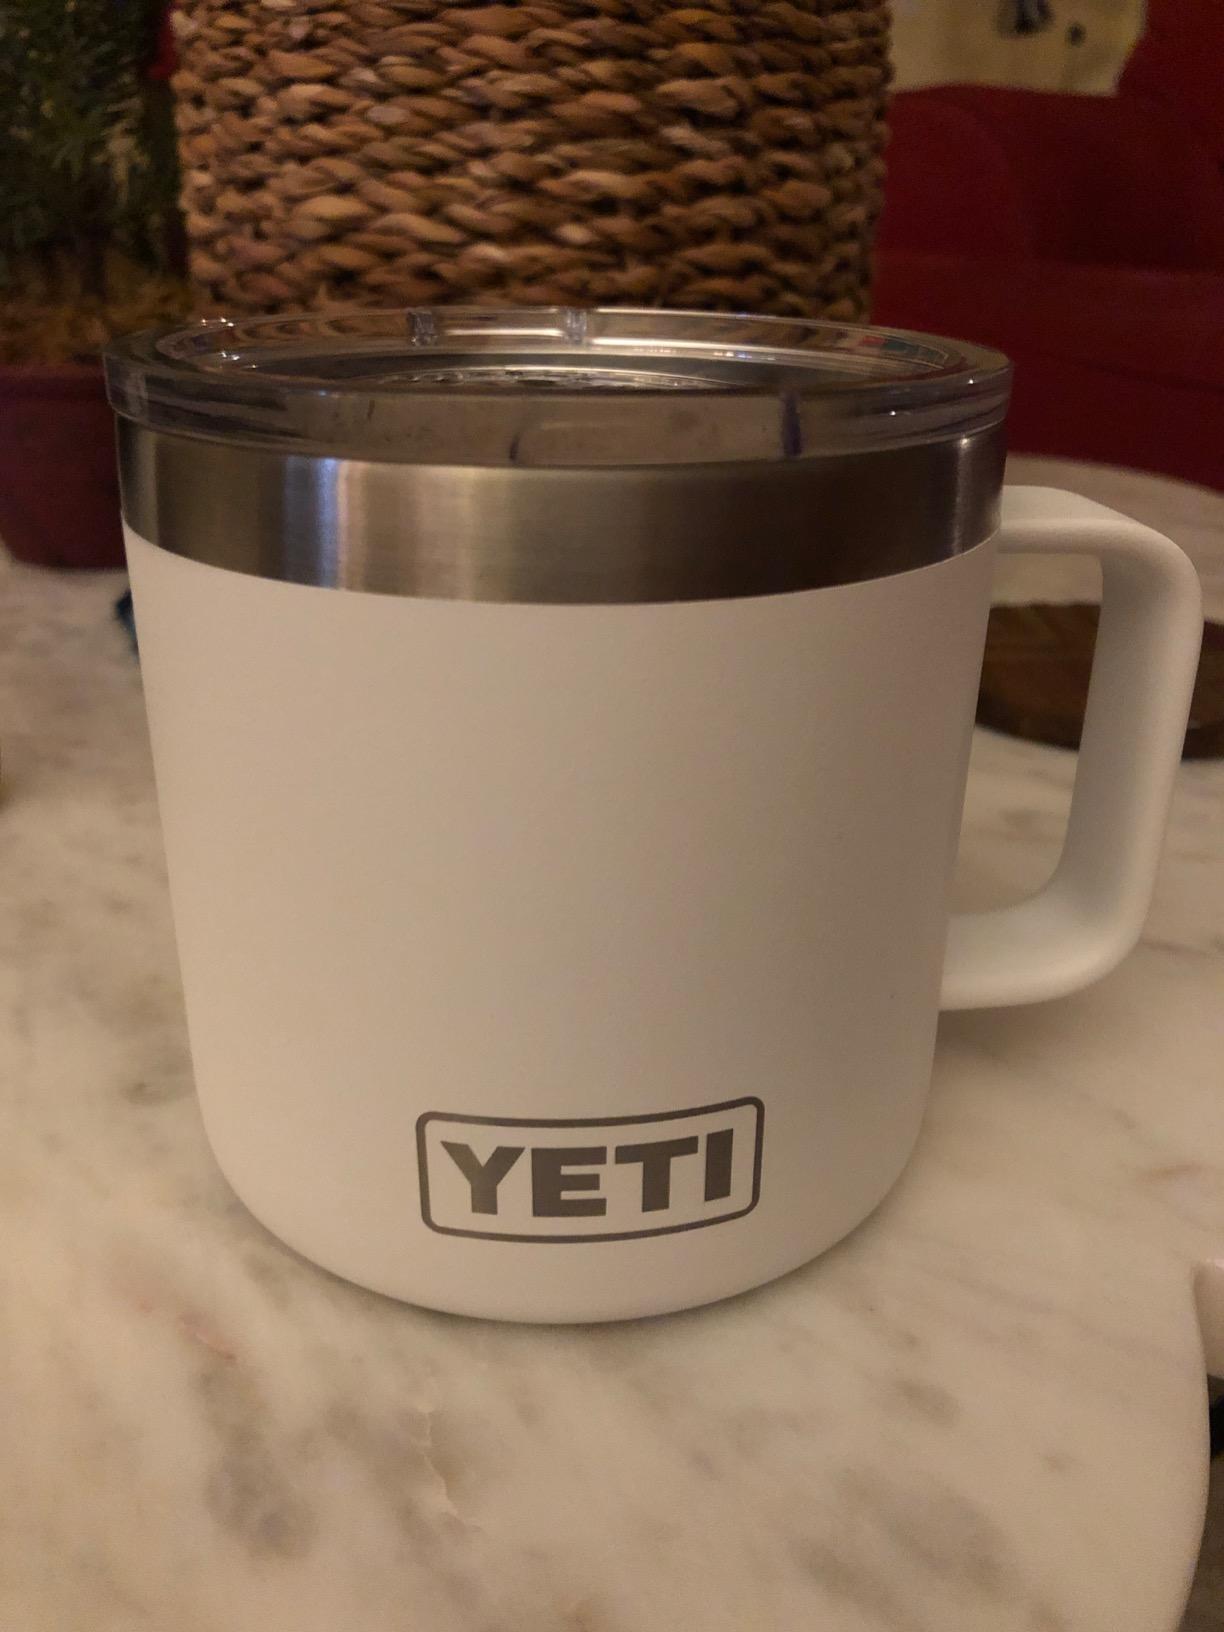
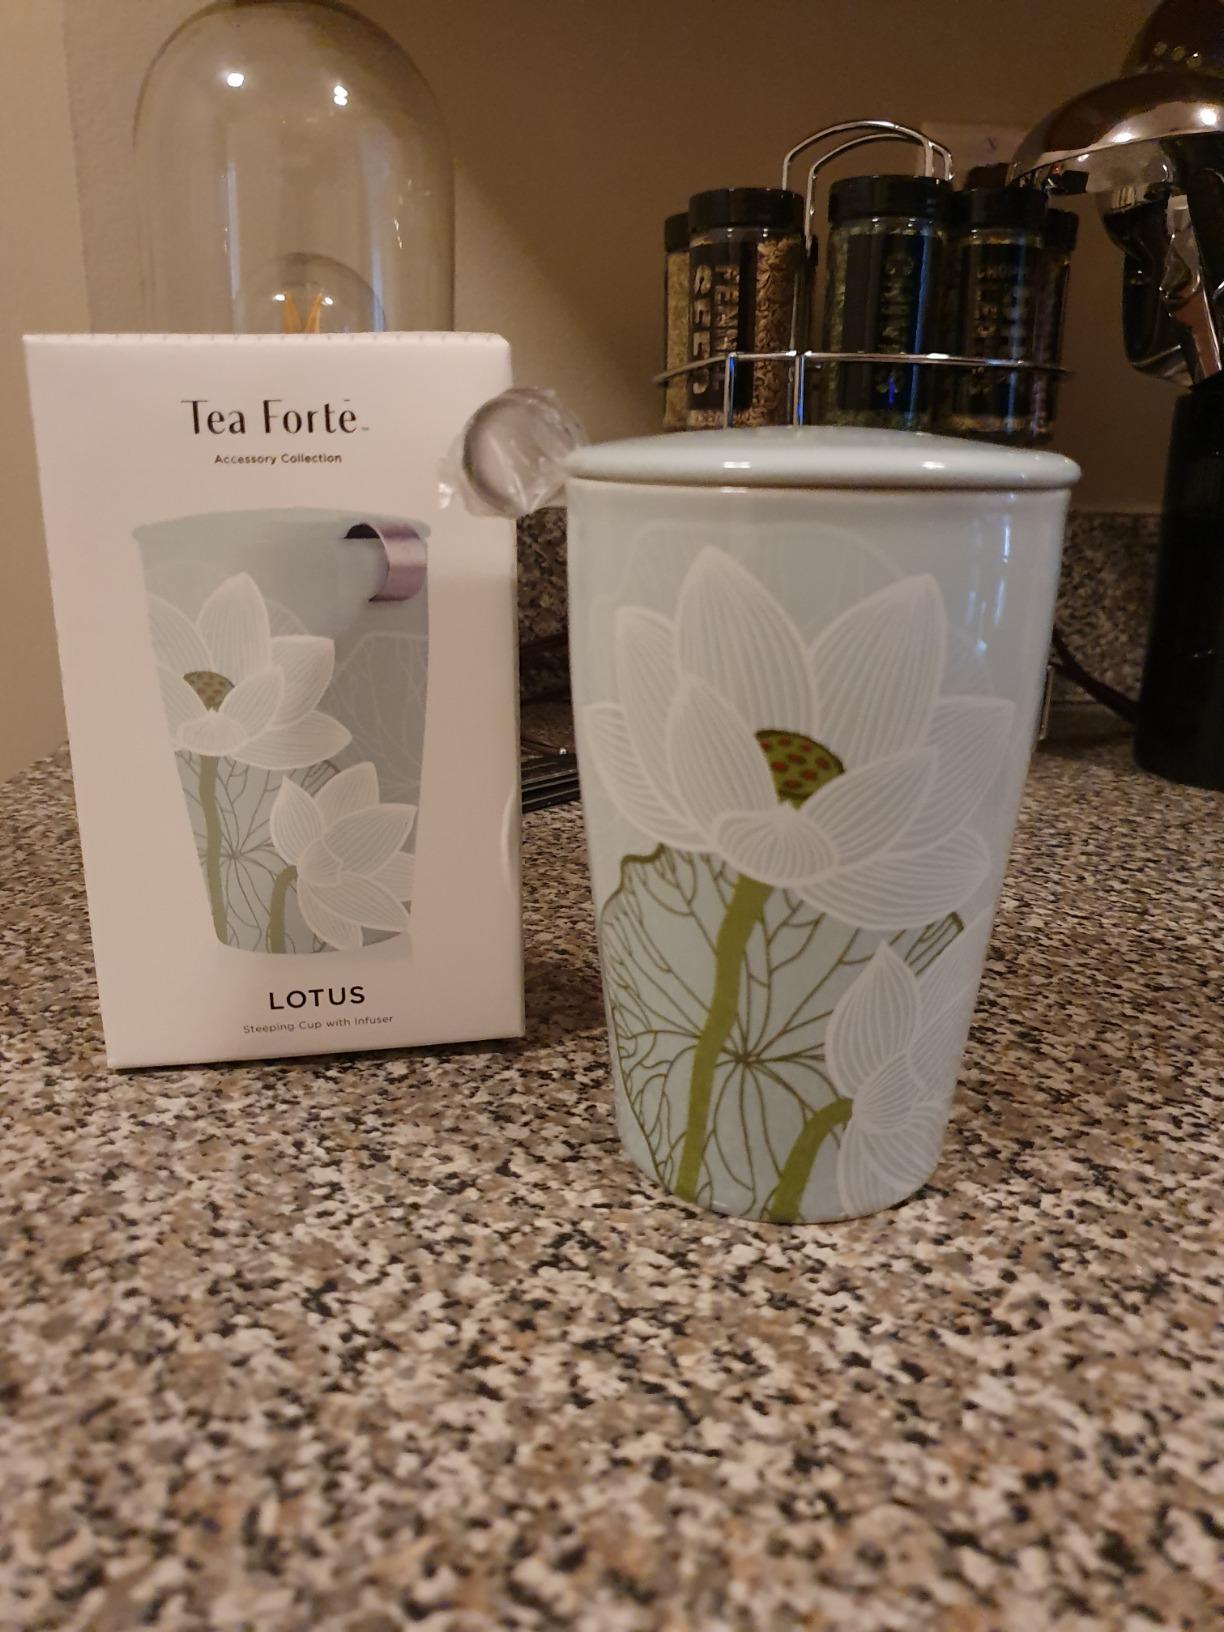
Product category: items_mug
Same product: no